Ultraman Zero

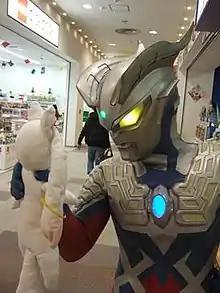
A photo featuring Ultraman Zero choking a Kyubey rag doll, one of the viral internet memes among the Japanese fandom.

Ultraman Zero himself has his own official Twitter account, which started in 2010 and ended in March 2012. On March 1, 2011, he tweeted the readers to be careful of "strangers" that offered them the chance to become a "magical girl". The post itself is a joke to a popular anime series, "Puella Magi Madoka Magica" which featured the main antagonist Kyubey manipulating girls (including the main characters of that series) into a magical girl and had become viral in the Japanese fandom ever since, creating a strings of internet meme that featured Zero facing Kyubey.